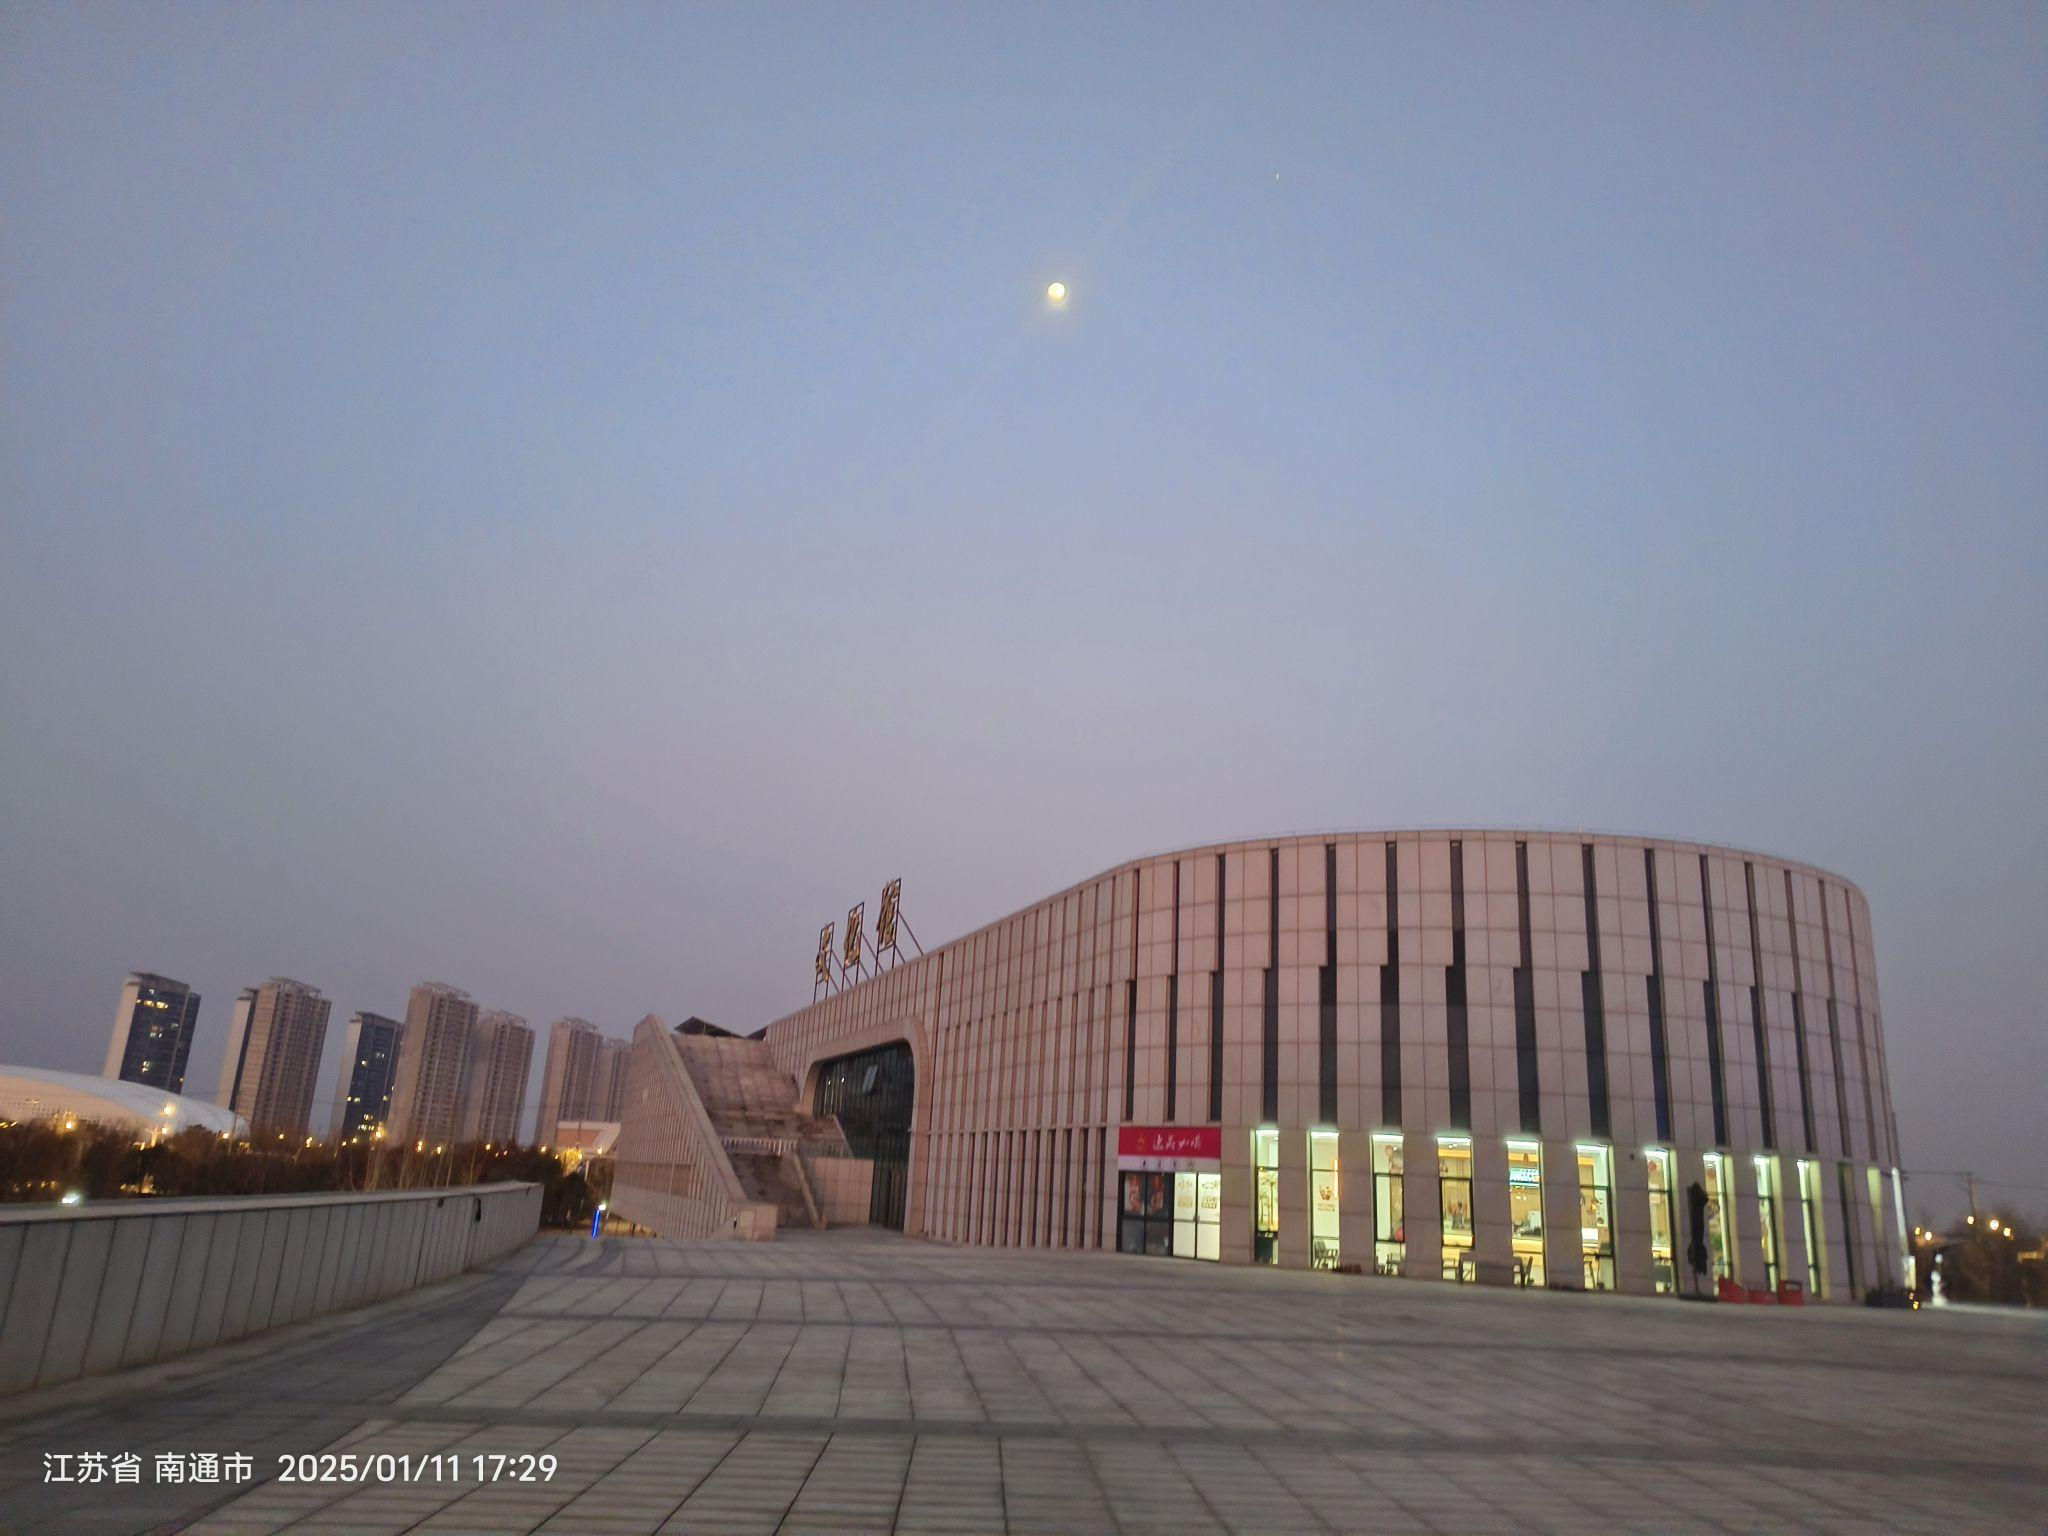
地标名称：如东县图书馆
所在城市：南通市·如东县